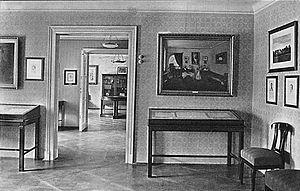
La maison natale-musée de Franz Schubert est une maison-musée de Vienne en Autriche. Le célèbre compositeur de musique classique autrichien Franz Schubert y est né et y a vécu les quatre premières années de sa vie. Un musée de la musique dépendant du musée de Vienne lui est dédié depuis 1912.